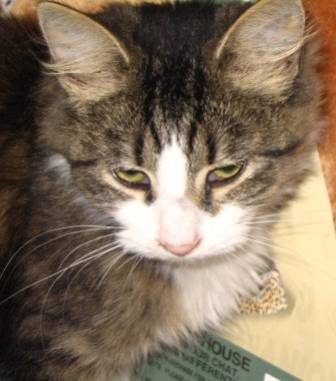
Label: cat